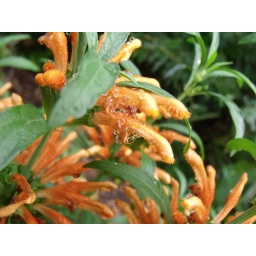
flowers in water drops